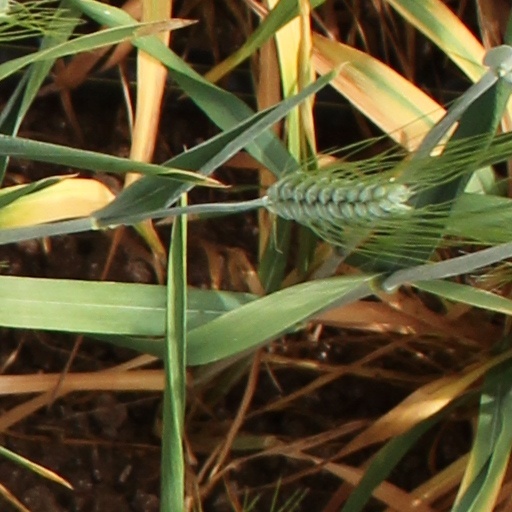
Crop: wheat